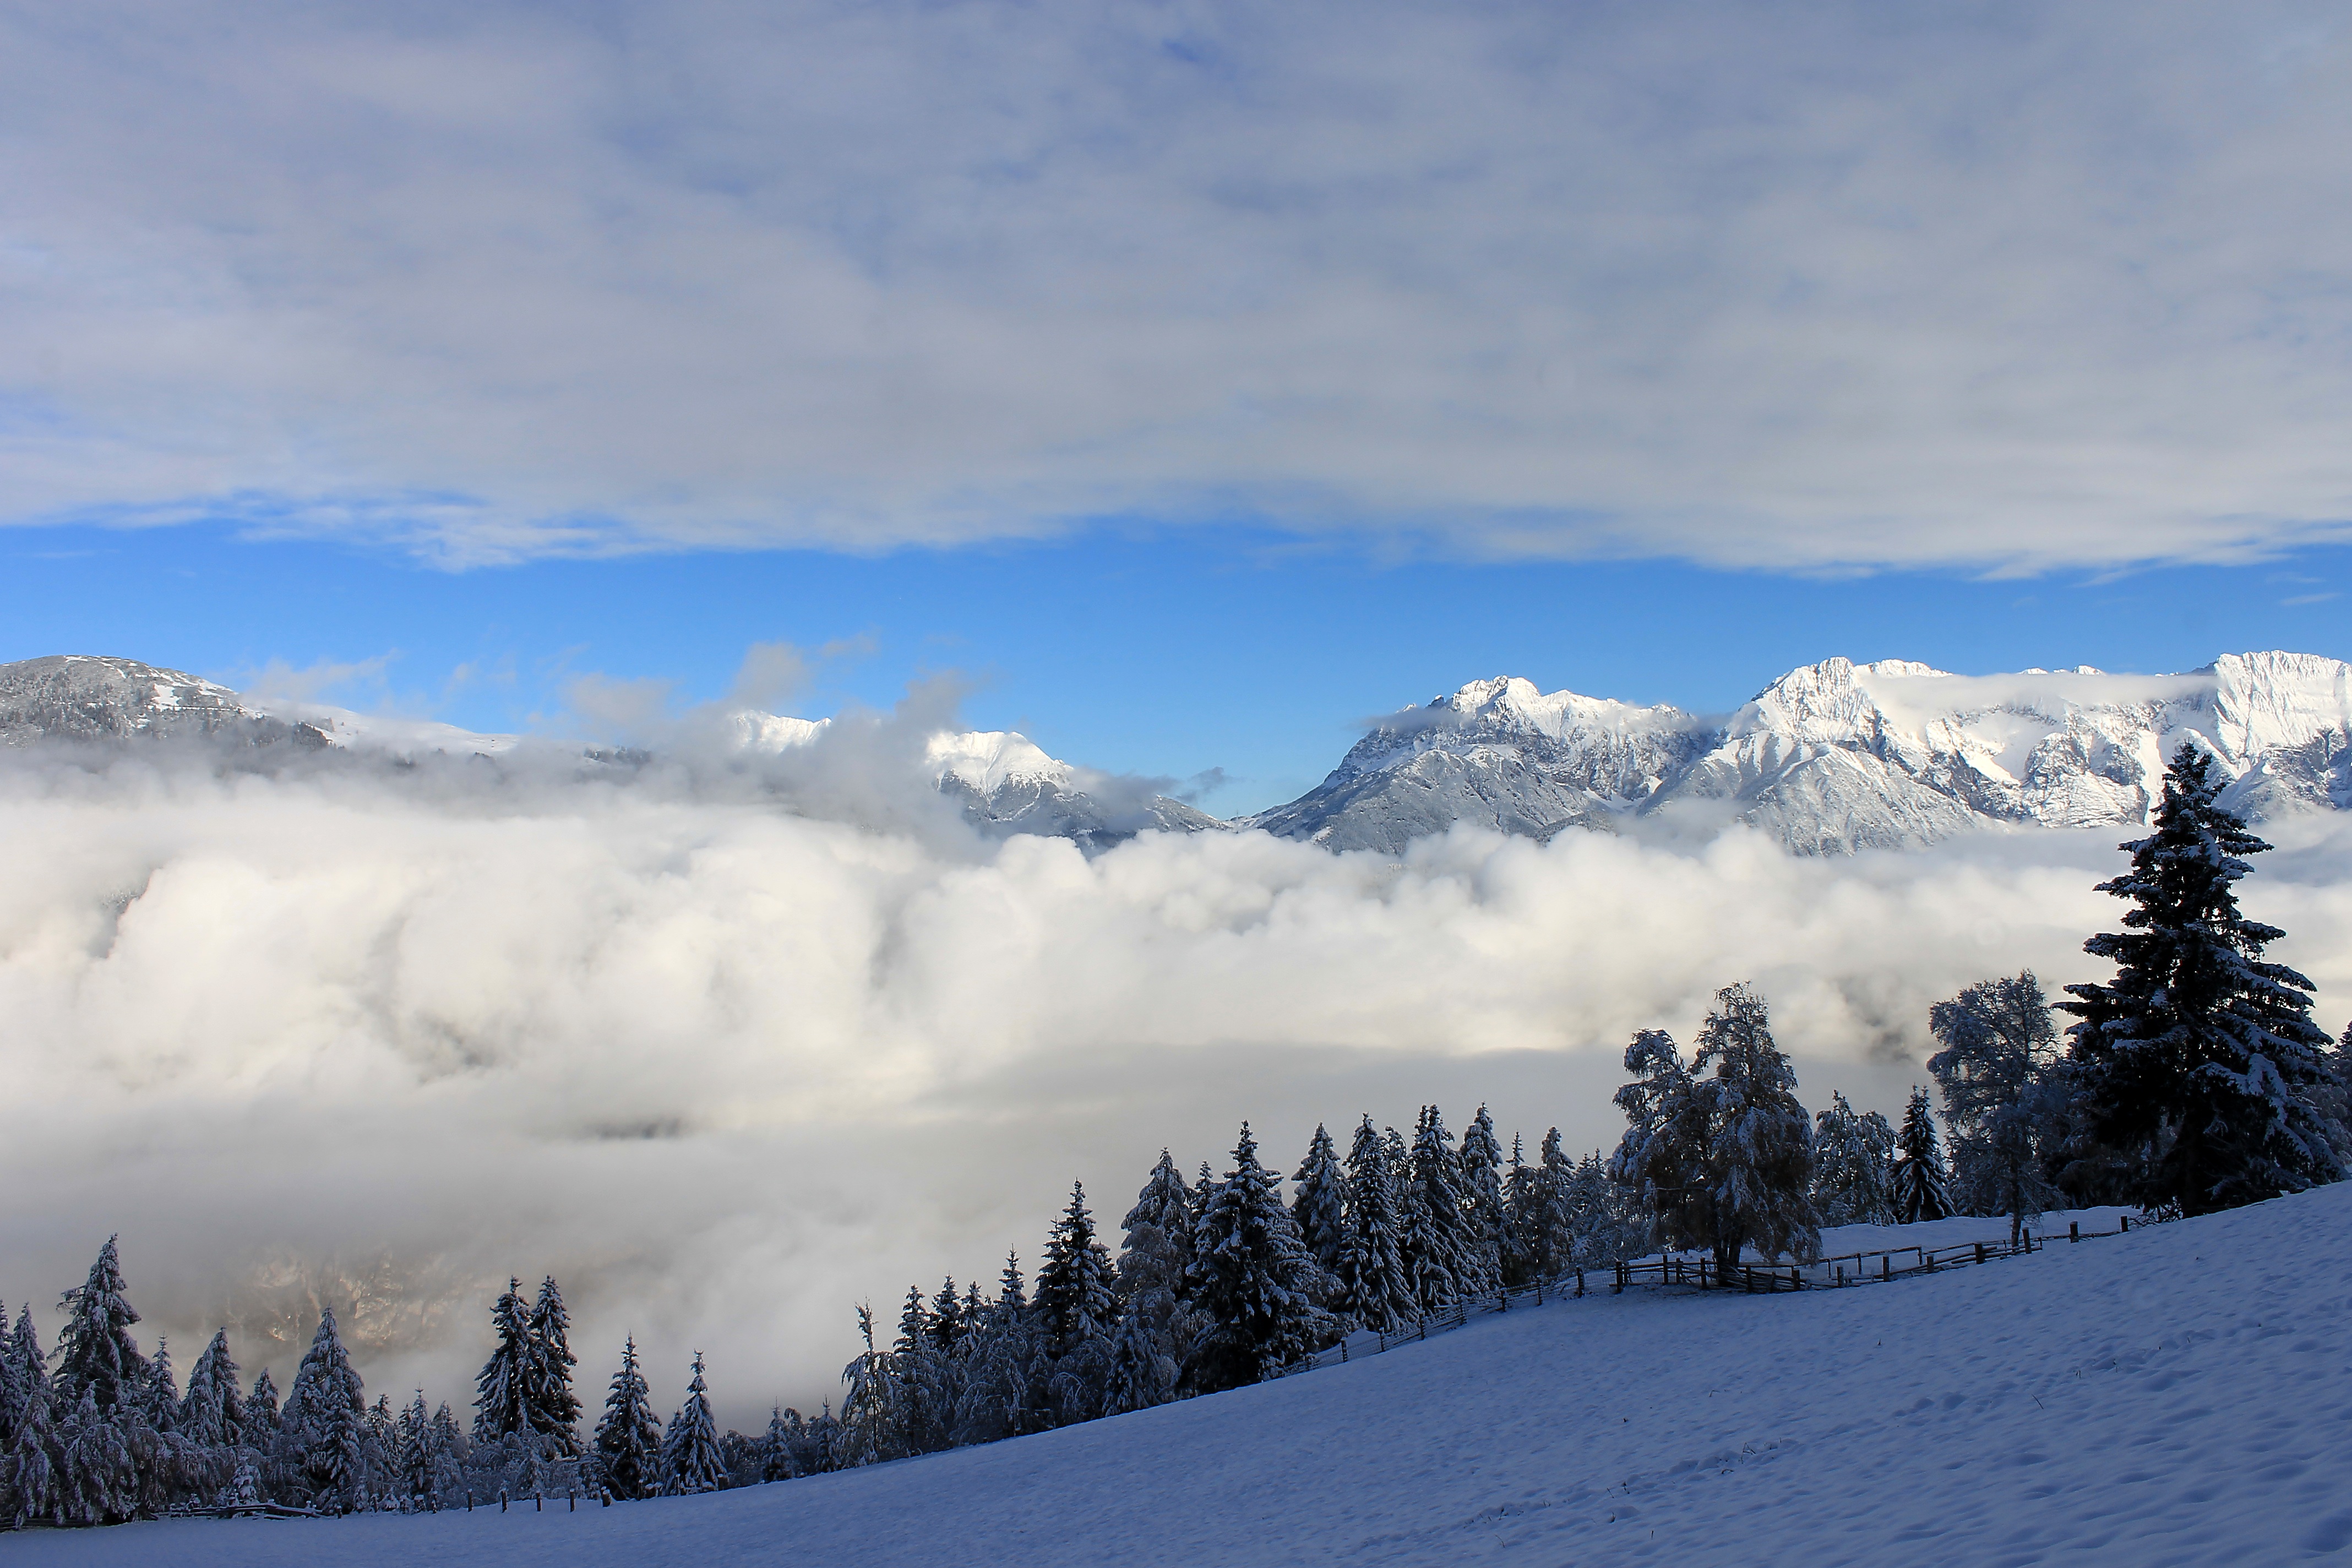
nature, mountain, snow, winter, cloud, sky, mountain range, weather, season, ridge, winter landscape, winter sport, clouds, mountains, alps, pines, piste, landform, south tyrol, snowy landscape, mountainous landforms, snowy mountain peak